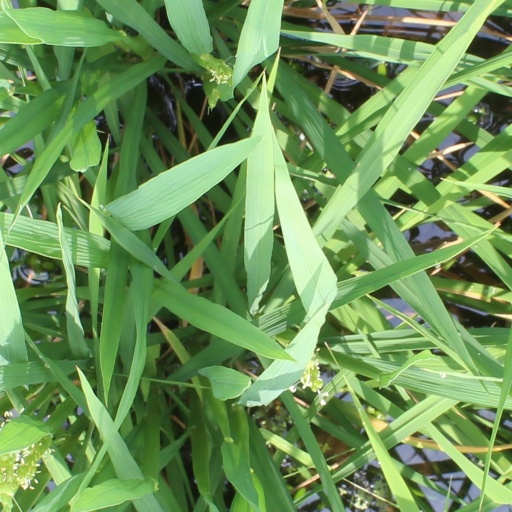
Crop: rice